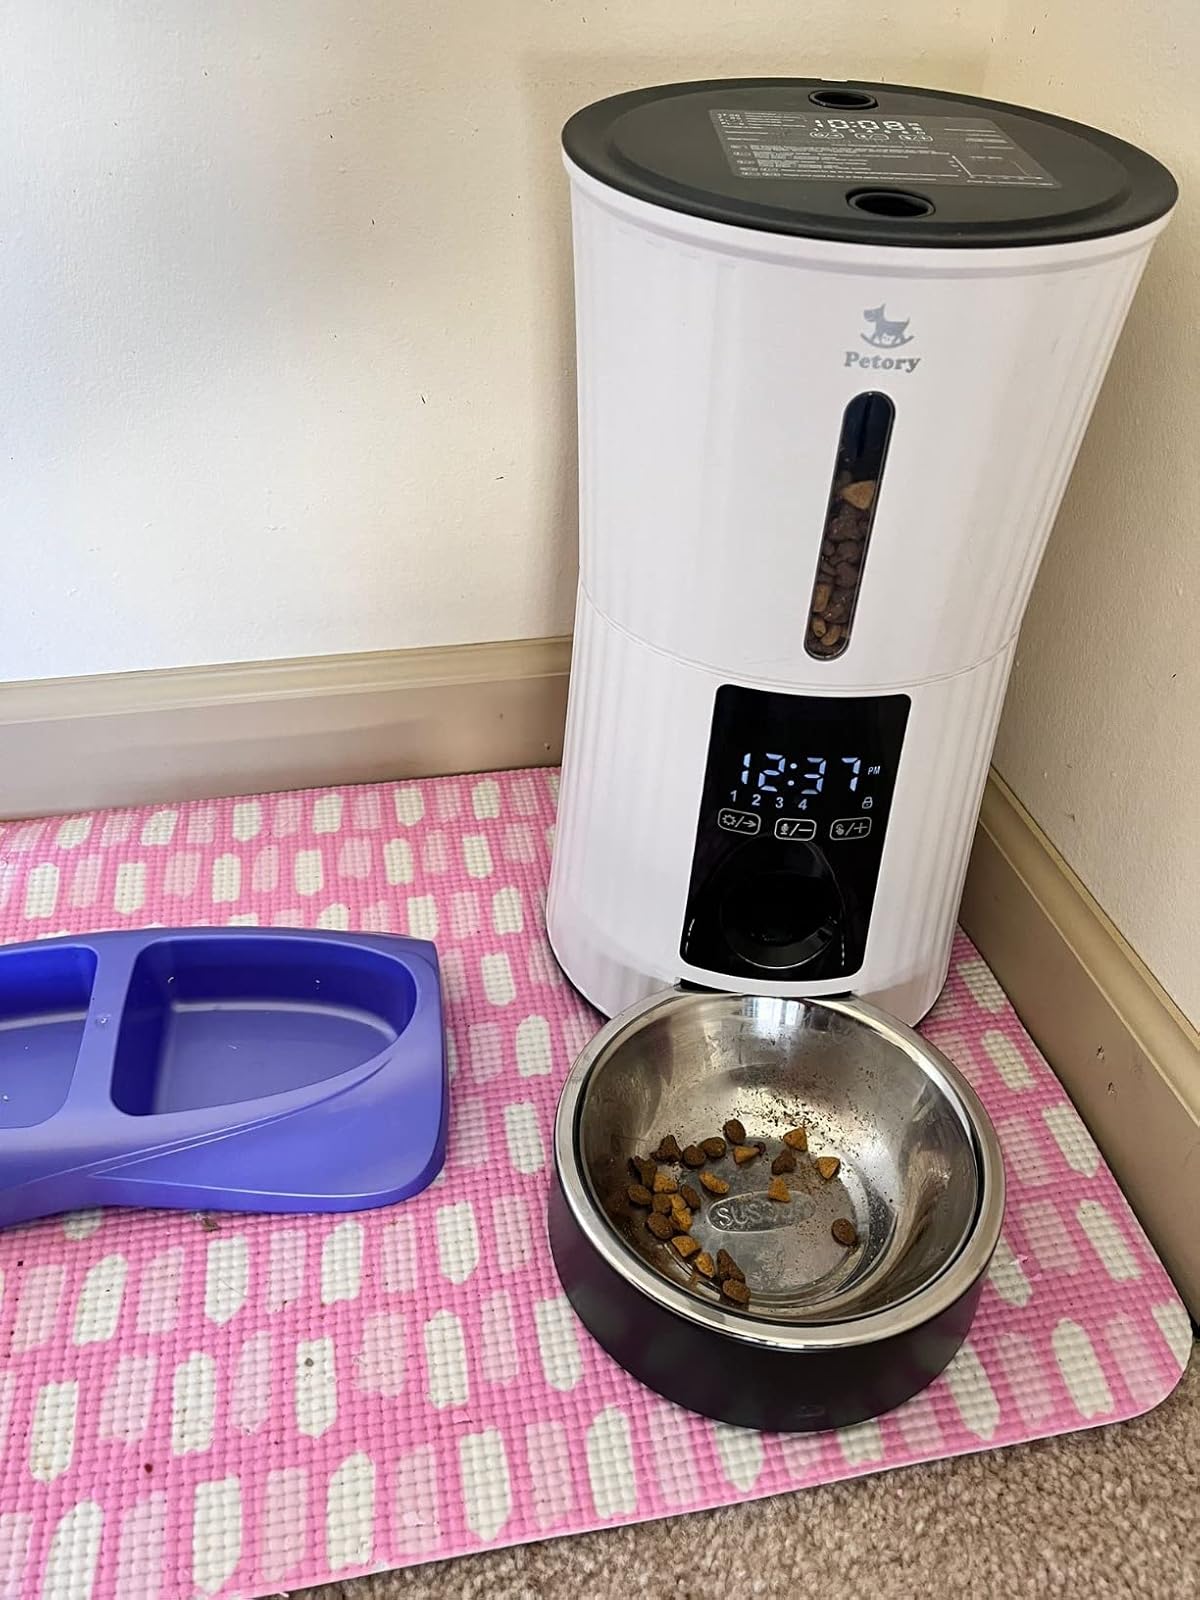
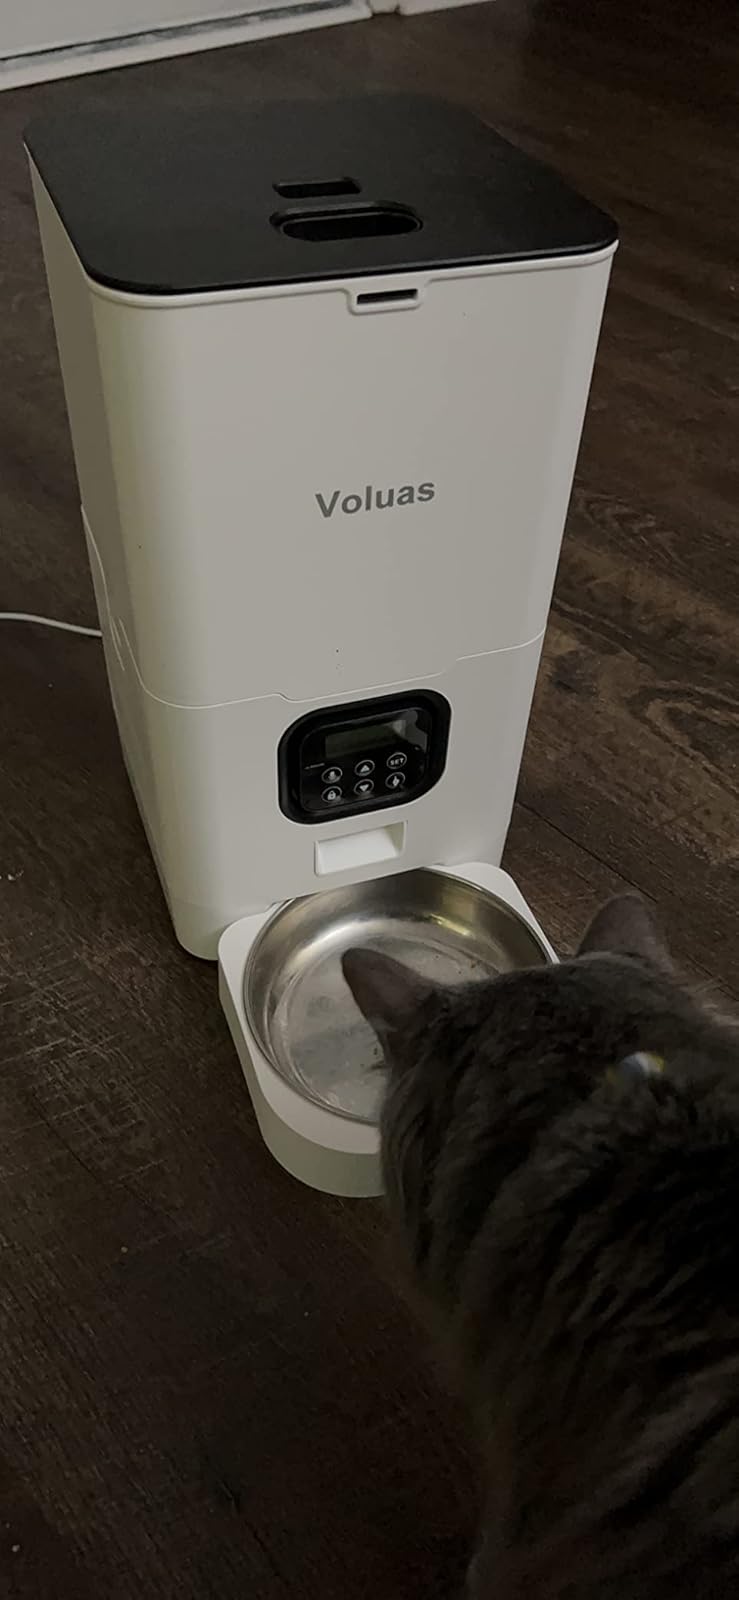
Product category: items_feeder
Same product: no